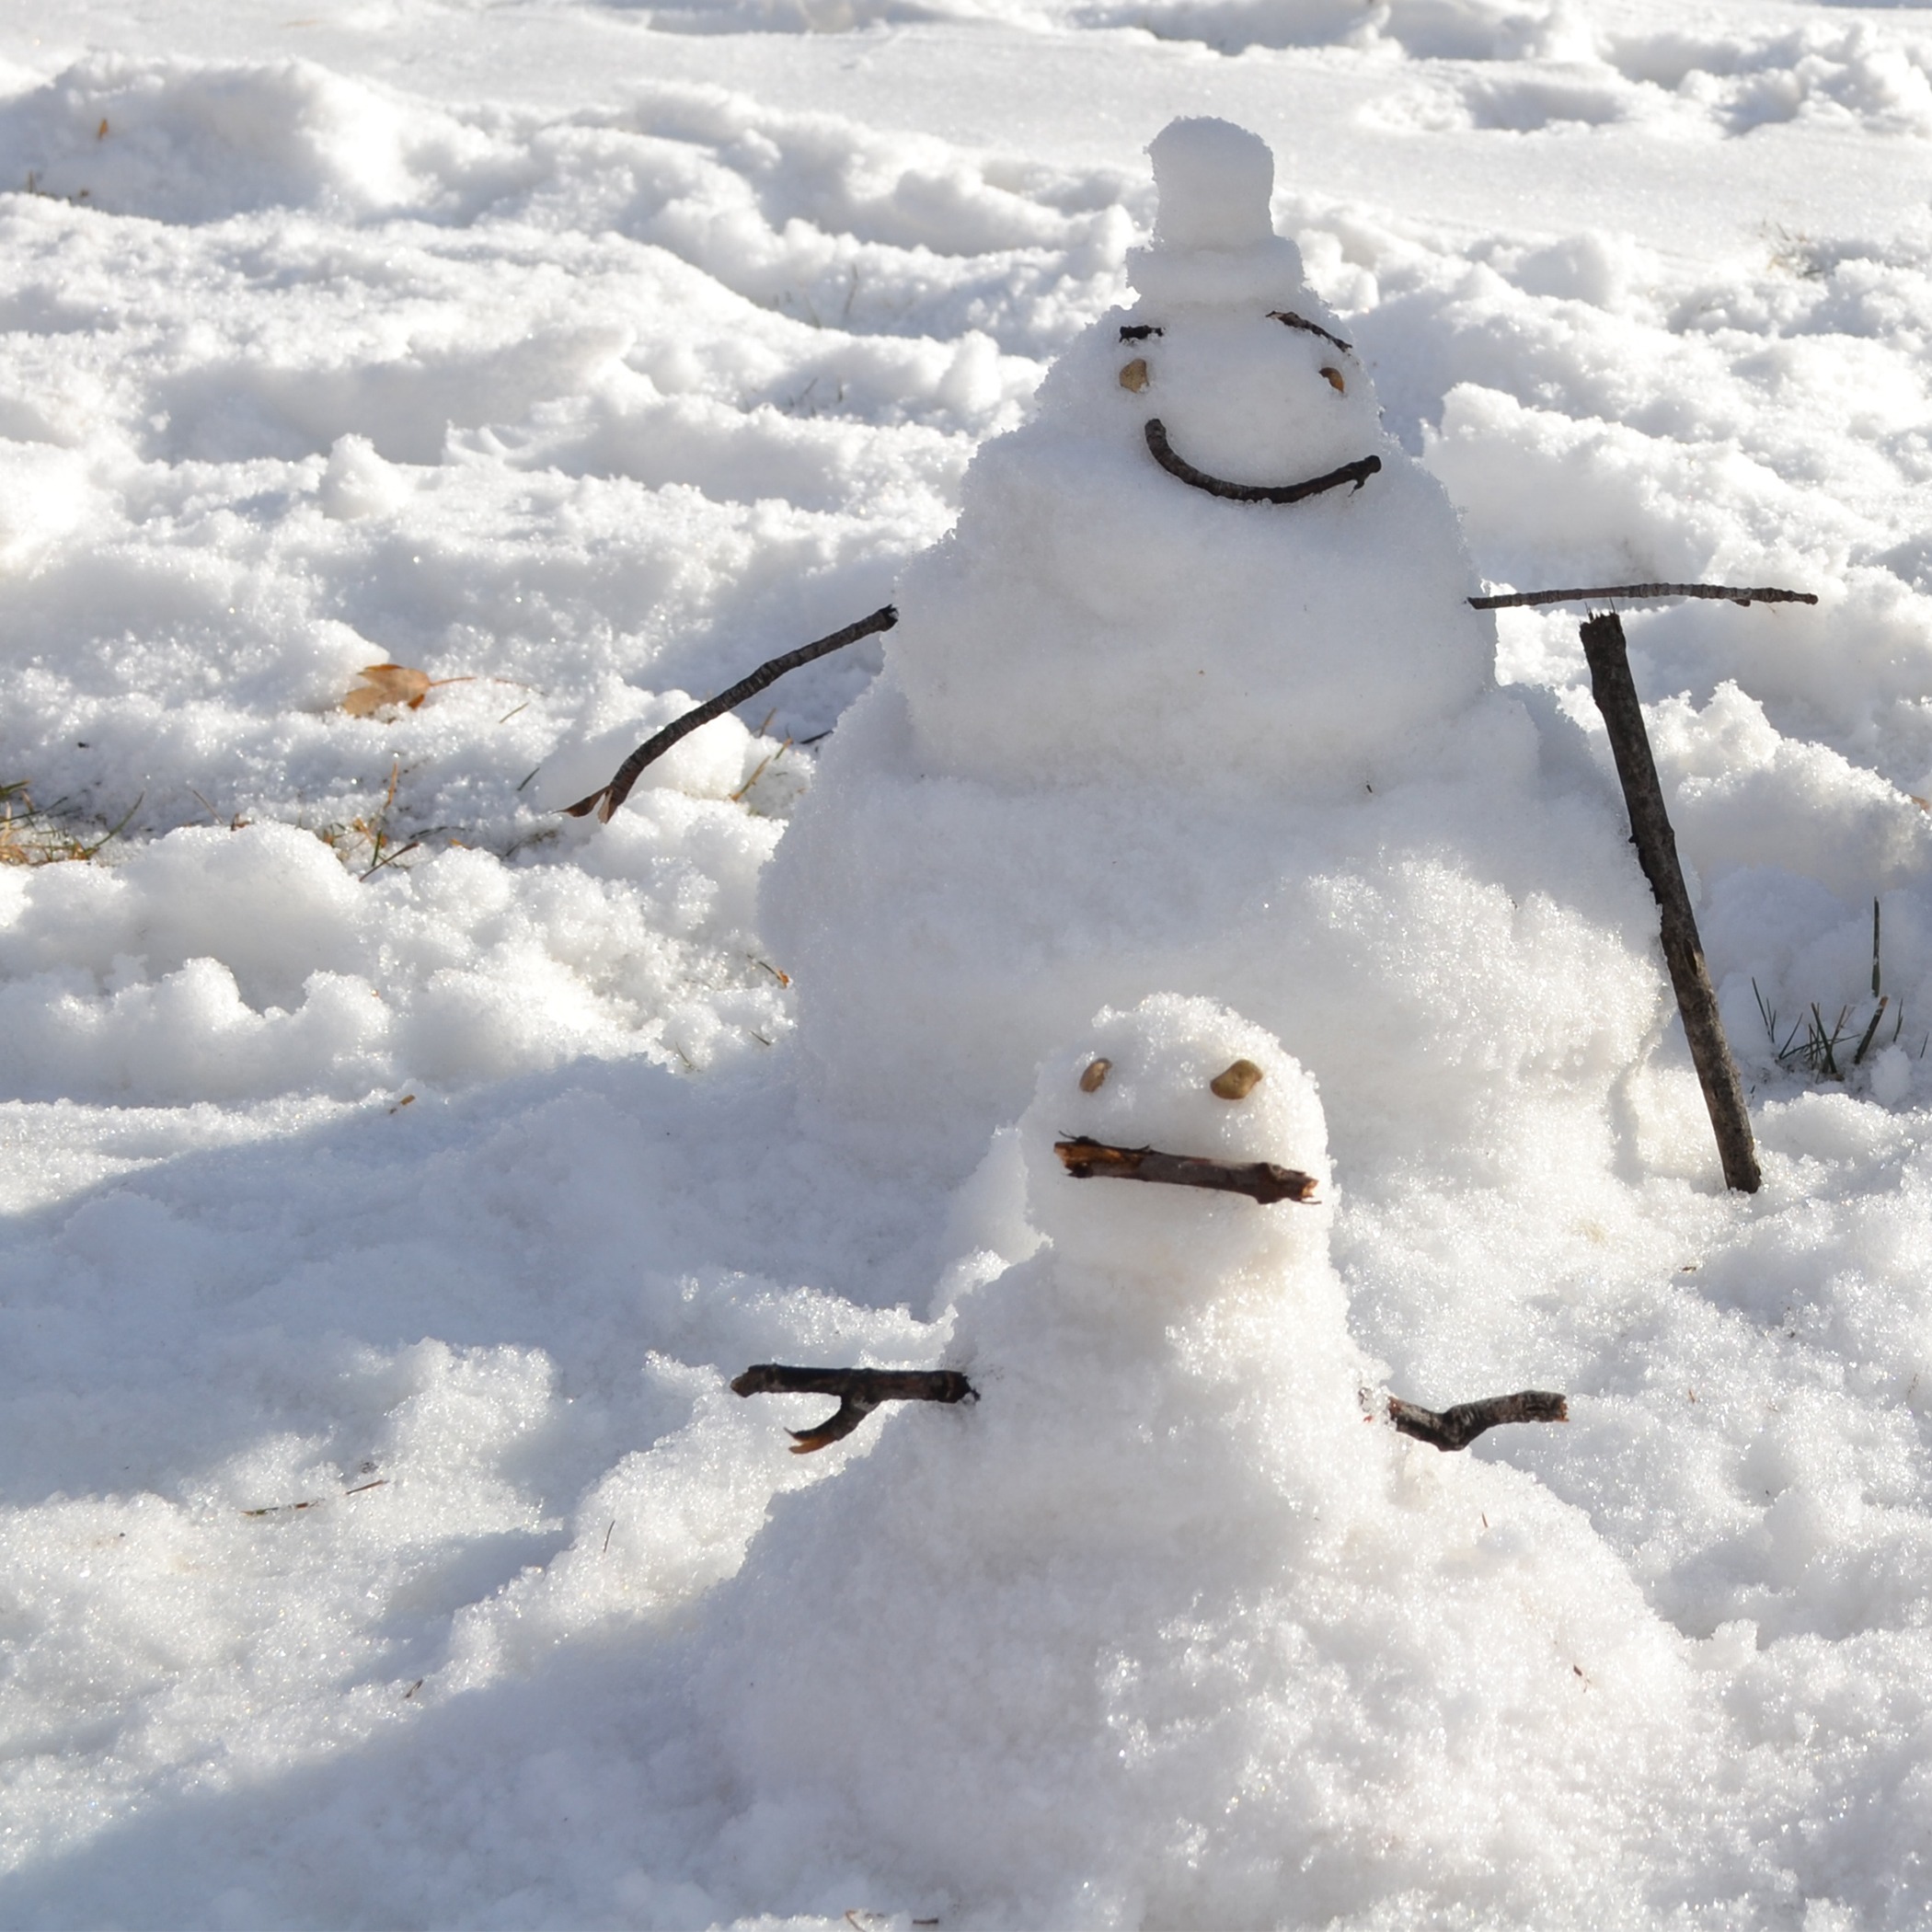
outdoor, snow, cold, winter, white, frost, ice, weather, snowy, frozen, arctic, season, snowfall, cool, snowman, blizzard, frosty, freezing, winter storm